Rāhula

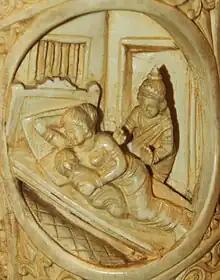
Ivory tusk showing a woman and a child sleeping on a bed, and a man standing besides the bed.

Rāhula was born on the same day Prince Siddhārtha Gautama renounced the throne by leaving the palace, when the prince was 29 years old, on the full moon day of the eighth lunar month of the ancient Indian calendar. That day, Prince Siddhārtha was preparing himself to leave the palace. The Pāli account claims that when he received the news of his son's birth he replied "", meaning "A "rāhu" is born, a fetter has arisen", that is, an impediment to the search for enlightenment. Accordingly, Śuddhodana, Prince Siddhārtha's father and king of the Śākya clan, named the child "Rāhula", because he did not want his son to pursue a spiritual life as a mendicant. In some versions, Prince Siddhārtha was the one naming his son this way, for being a hindrance on his spiritual path. Just before the prince left the palace for the spiritual life, he took one look at his wife Yaśodharā and his just-born child. Fearing his resolve might waver, Prince Siddhārtha resisted to hold his son and left the palace as he had planned. Rāhula therefore became Prince Siddhārtha's first and only son.